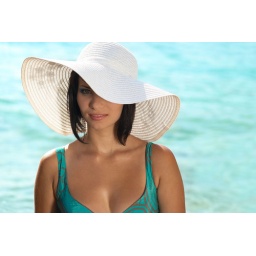
Smiling young woman in the white hat